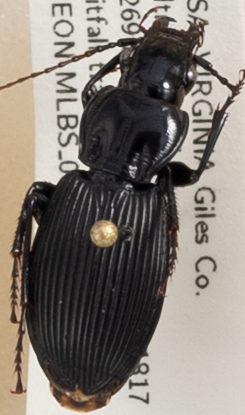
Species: Pterostichus lachrymosus
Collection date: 2019-09-10
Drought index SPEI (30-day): -1.93
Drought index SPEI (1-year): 1.69
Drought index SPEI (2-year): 1.69